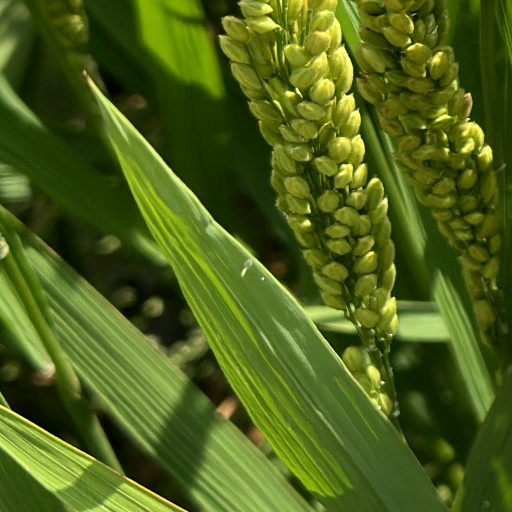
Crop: rice